The Last Days of Emma Blank

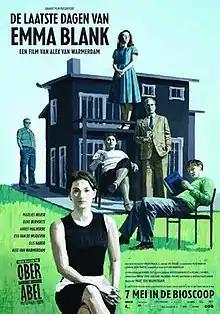
Theatrical release poster

The Last Days of Emma Blank is a 2009 Dutch surrealist film directed by Alex van Warmerdam.